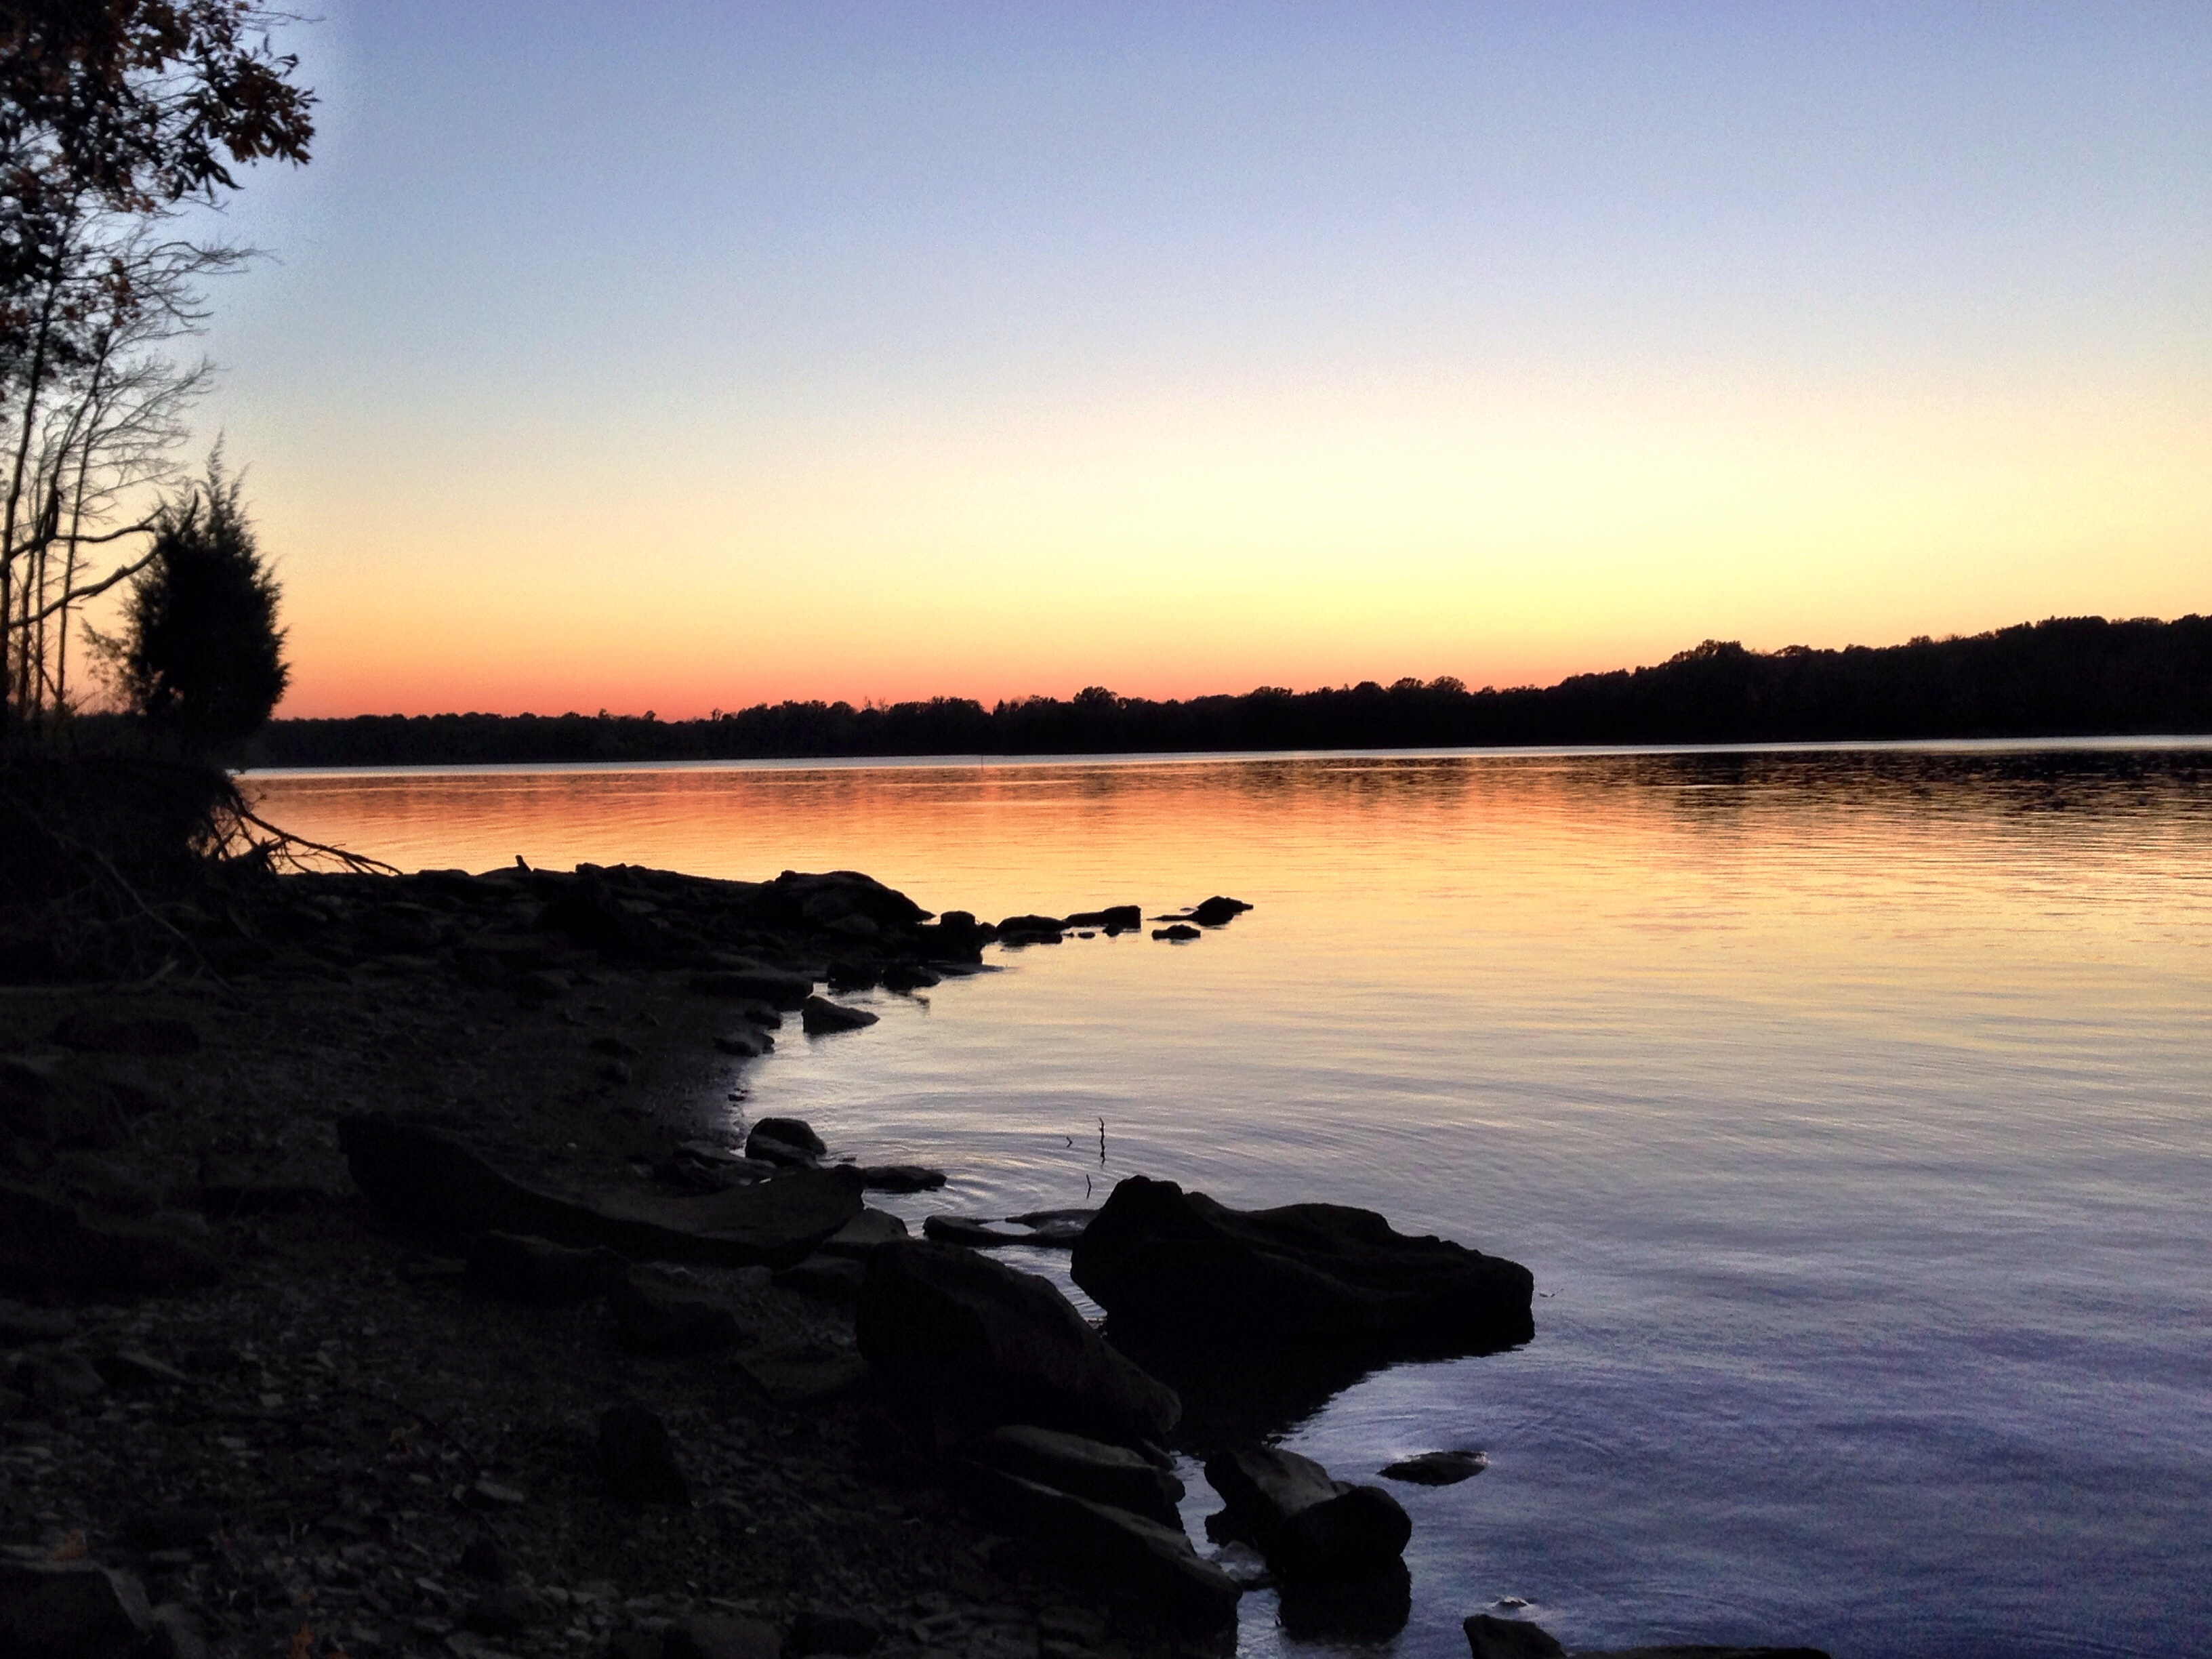
landscape, sea, coast, water, nature, rock, horizon, cloud, sky, sun, sunrise, sunset, sunlight, morning, shore, lake, view, dawn, river, summer, travel, dusk, evening, orange, reflection, scenic, bay, blue, body of water, outdoors, loch, atmospheric phenomenon